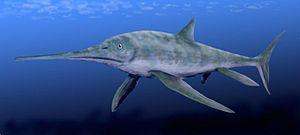
La liste suivante comprend tous les genres qui sont inclus dans l'ordre des Ichthyosauria ou dans le taxon mère Ichthyopterygia.
Eurhinosaurus est un genre d'ichthyosaures du Jurassique inférieur de l'Europe, plus précisément de l'Angleterre, de l'Allemagne, des Pays-Bas, de la France et de la Suisse. Les plus grands spécimens ayant été découverts jusqu'à présent mesurent jusqu'à six mètres de long.